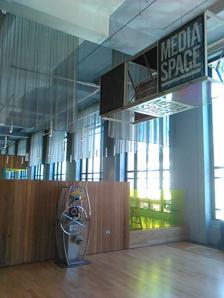
Building: Media Space
Country: United Kingdom
Year built: 2013
Exhibition at the London Science Museum This article needs to be updated . The reason given is: no indication that the space still exists. Please help update this article to reflect recent events or newly available information. ( October 2023 ) The Media Space cafe Media Space is a 642-square-metre (6,910 sq ft) exhibition space at the London Science Museum , developed in association with the National Media Museum . Opened in September 2013, the space comprises an extensive gallery surrounded by cultural spaces for display and participation, for mixing across the arts, sciences and creative industries. It also intended to be a showcase for the National Media Museum collections in photography, as well as cinematography and broadcast technology, and an arena where audiences will engage with how new technologies have impacted on today’s creative industries. It is intended for adult audiences. Exhibitions 2013/2014: Only in England: Photographs by Tony Ray-Jones and Martin Parr. Photographs by Tony Ray-Jones and Martin Parr . With material from the National Media Museum's Ray-Jones archive curated by Martin Parr and Greg Hobson. 2015: Revelations: Experiments in Photography. Toured to National Media Museum , Bradford. Curated by Greg Hobson and Ben Burbridge. 2015/2016: Julia Margaret Cameron: Influence and Intimacy. Photographs by Julia Margaret Cameron . 2015/2016: Gathered Leaves: Photographs by Alec Soth. Photographs and books by Alec Soth . Curated by Kate Bush. References